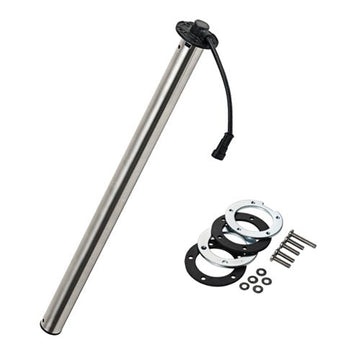
Veratron VDO Kraftstofffüllstand Tauchrohrgeber 90-4 Ω 1050 mm
Brand: VDO
VDO Kraftstofffüllstand Tauchrohrgeber 90-4 Ω Der Dip-Pipe-Füllstandsensor ist der ideale Sensor für Kraftstofftanks. Er besteht aus einem Vertikalrohr mit einem Durchmesser von 38 mm, in dem sich ein Schwimmer zum Messen des Flüssigkeitspegels befindet. Kleine Löcher oben und unten im Rohr gleichen die Schwapp Bewegung des Kraftstoffs im Tank aus, so dass die Schwimmerposition bei jedem Seegang stabil bleibt. Die Sensoren sind in verschiedenen Längen von 150 mm bis 1200 mm erhältlich – dabei ist zu beachten, dass beim Einbau des Sensors der Abstand vom Tankboden mindestens 4 mm betragen muss. TE Superseal Anschluss IP67 Ausgleichskammer Flansch: PA66 GF30 200 mm langer Kabelbaum 3 Signalbereiche: 90 - 4 Ω, 0 - 180 Ω, 240 - 33 Ω Länge: 150 mm - 1200 mm Einbaudurchmesser: 54 mm Schutzart IP67 PACKAGUNGSINHALT: Dip-Pipe-Füllstandsensor, Sicherheitshinweise, Installationsanleitung, Installations-Kit A2C17593300 Optionale 6 Meter Kabelverlängerung: A2C17563000 Hier geht es zum Flange Adapter Kit B00001201 um alte Geber zu Ersetzen: Ein kleines aber nützliches Kit, das Zeit und Geld spart. Das Flansch-Adapter-Kit ermöglicht den Austausch eines alten 80mm-Sensors gegen unseren brandneuen Kraftstofffüllstandsensor. Bei unseren Vertriebsniederlassungen erhalten Sie eine Liste, in der Sie den passenden Ersatzsensor für den schadhaften alten Sensor finden können. Der Flansch passt für alle unsere Füllstandsensoren. Die ideale Lösung für schadhafte Kraftstofffüllstandsensoren
Category: Vehicles & Parts > Vehicle Parts & Accessories > Watercraft Parts & Accessories > Watercraft Fuel Systems > Watercraft Fuel Tanks & Parts